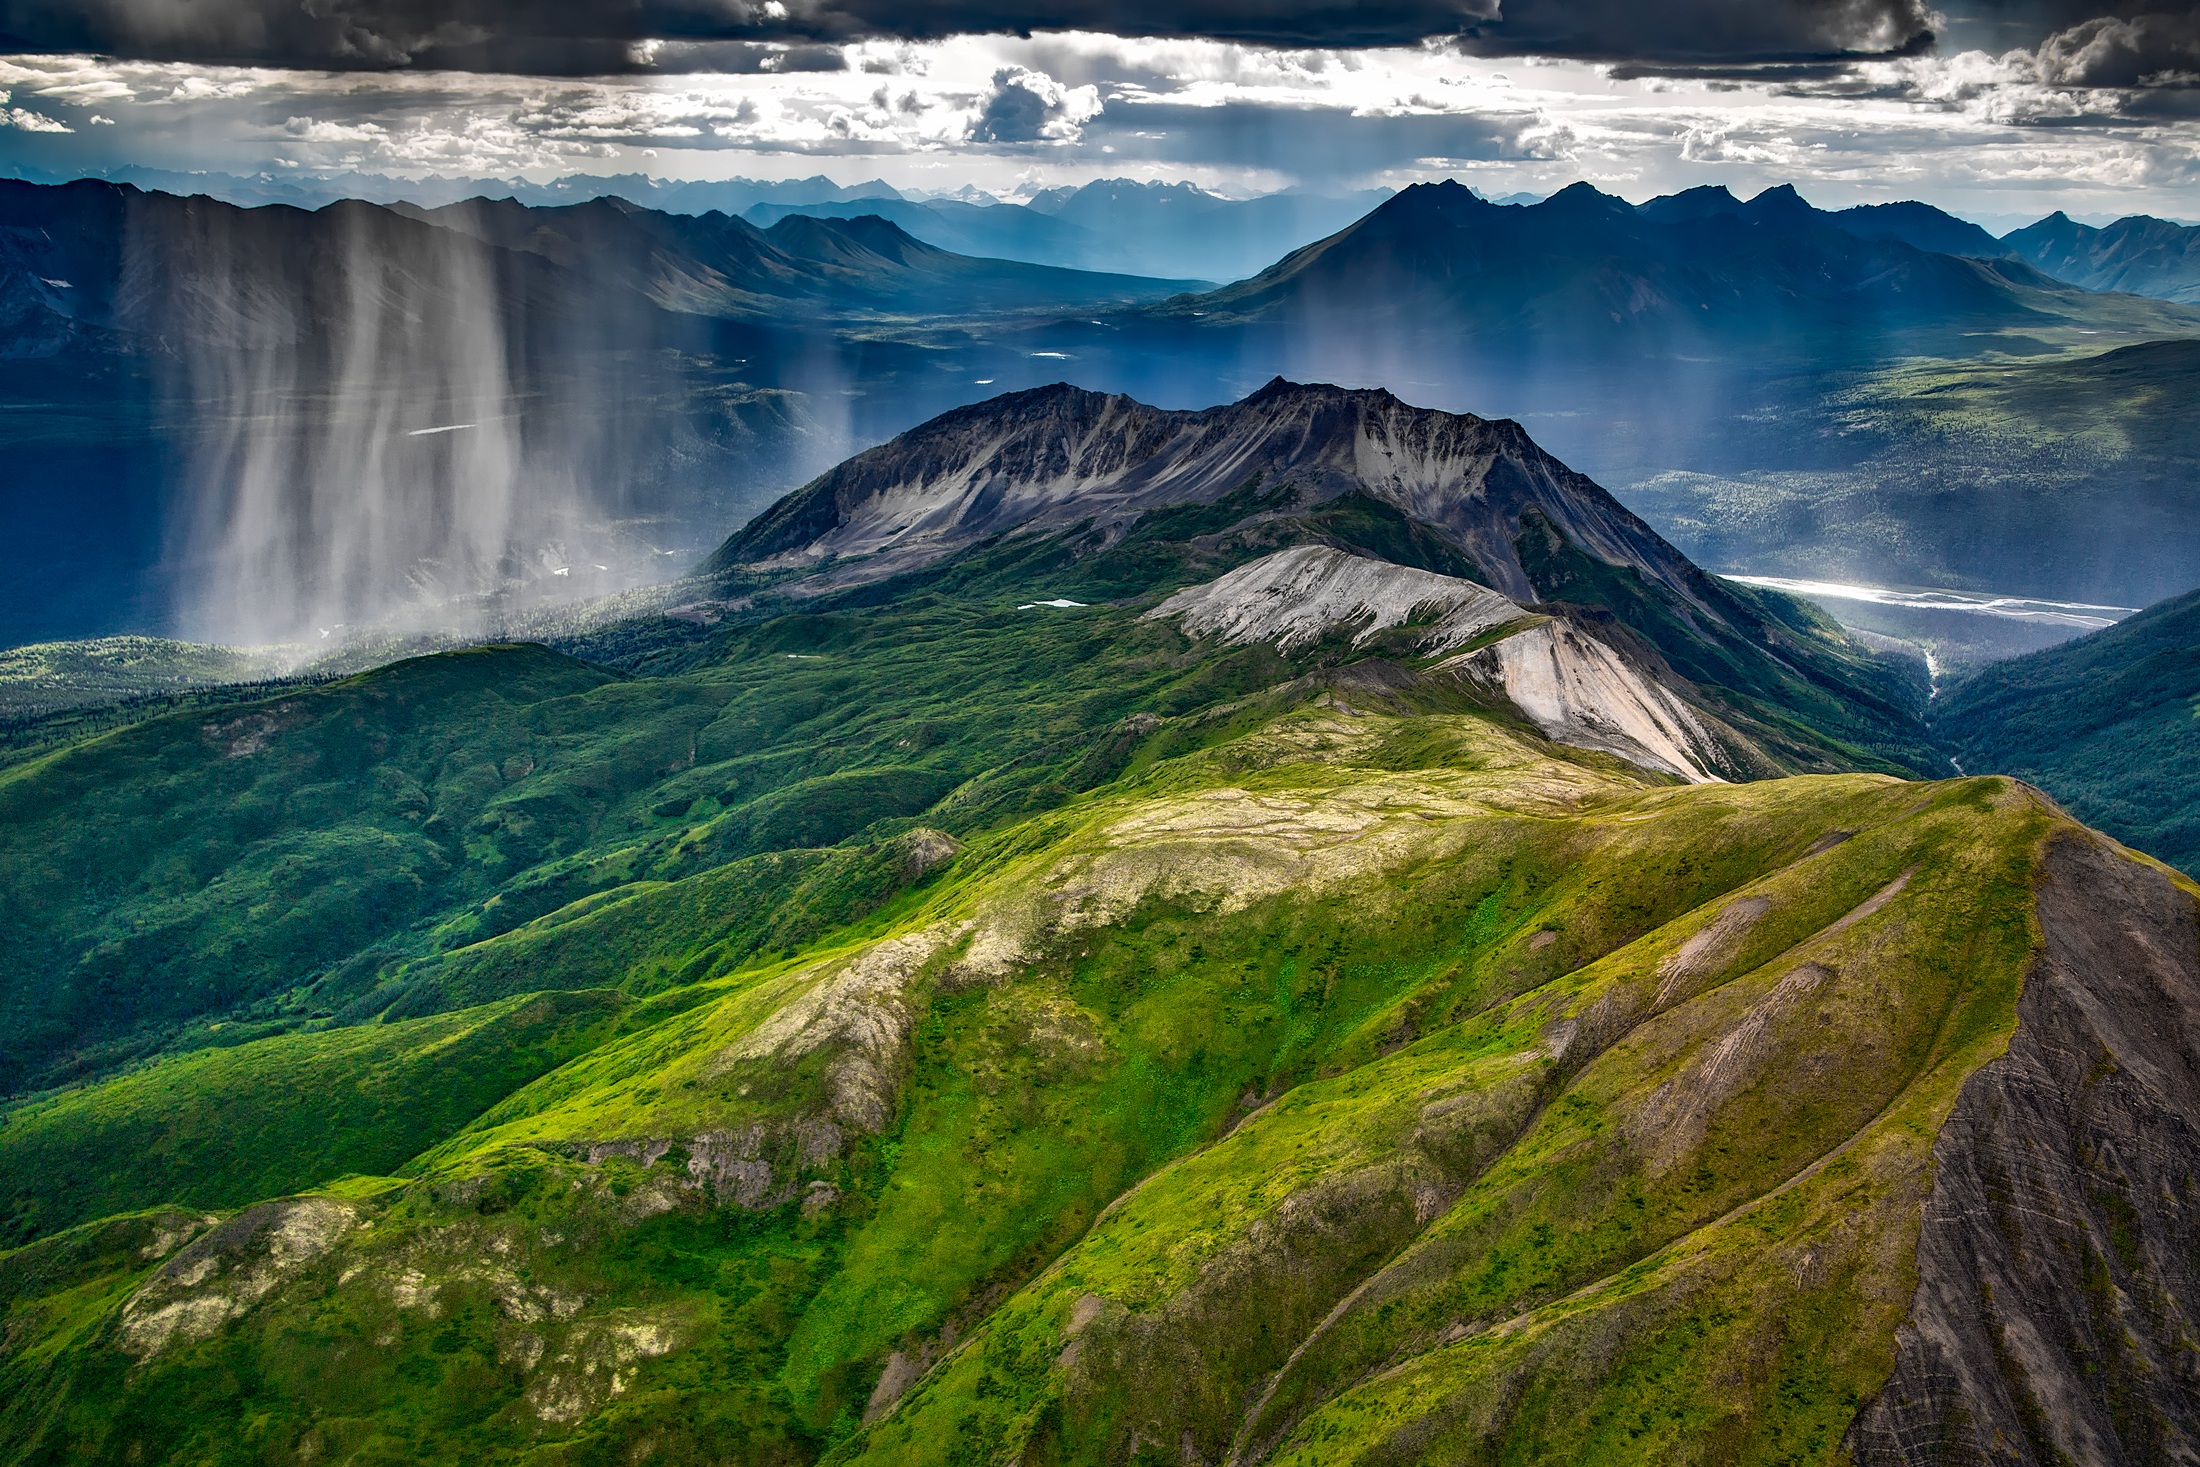
landscape, coast, nature, wilderness, mountain, cloud, sky, hill, lake, mountain range, cliff, remote, scenic, storm, fjord, highland, terrain, ridge, outdoors, hdr, clouds, mountains, alps, plateau, raining, fell, alaska, loch, water feature, tundra, landform, wrangell, geographical feature, atmospheric phenomenon, mountainous landforms, glacial landform